History of Bivona

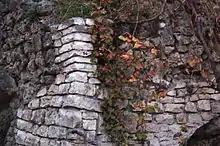
Ruins of the Castle of Bivona

The history of Bivona, an Italian municipality in the province of Agrigento in Sicily, begins with the appearance of the first human settlements in the municipal area dating back to the Copper Age. Also documented in the Bivona area are settlements from the Greek, late Roman and medieval periods. The town of Bivona, although sometimes believed to be of Islamic origin, is documented from 1160: first a simple hamlet, then a lordship, it was one of the main feudal centers of the Vallo di Mazara.